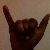
The image shows a hand gesture representing the letter 'Y' in Indian Sign Language.